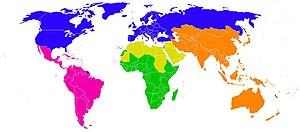
Le patrimoine mondial ou patrimoine mondial de l'humanité désigne un ensemble de biens culturels et naturels présentant un intérêt exceptionnel pour l’héritage commun de l’humanité. Ce patrimoine fait l’objet d’un traité international intitulé « Convention concernant la protection du patrimoine mondial, culturel et naturel », adopté par l’UNESCO en 1972, actualisé chaque année depuis 1978 par le comité du patrimoine mondial de l'Organisation des Nations unies pour l'éducation, la science et la culture, une institution spécialisée de l'Organisation des Nations unies.